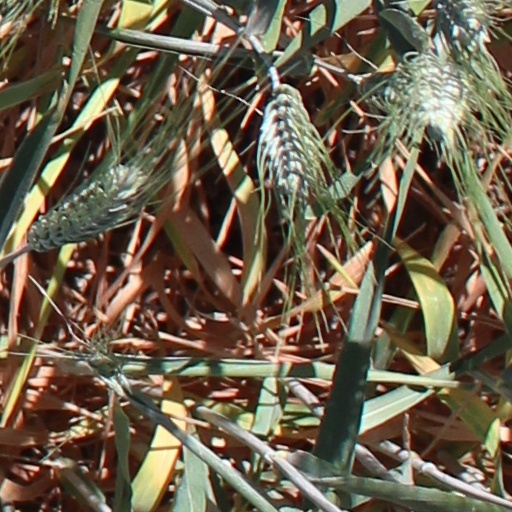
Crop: wheat